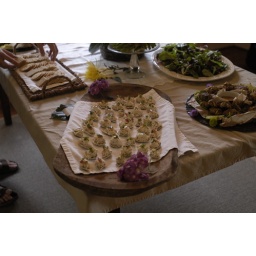
chicken salad in tart cups